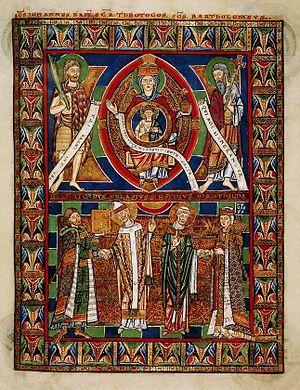
L'Évangéliaire d'Henri le Lion est un manuscrit enluminé réalisé pour Henri XII de Bavière, duc de Saxe et de Bavière vers 1188. Il est acheté aux enchères en 1983 pour la somme de 32 millions de Deutsche Marks. Il est actuellement conservé en alternance à la Herzog August Bibliothek de Wolfenbüttel et à la Bibliothèque d'État de Bavière.